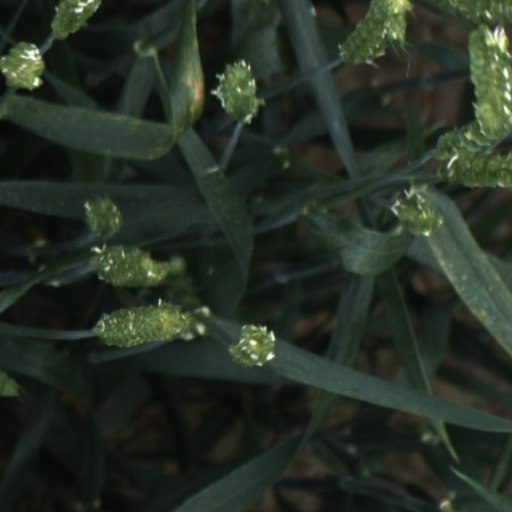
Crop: wheat